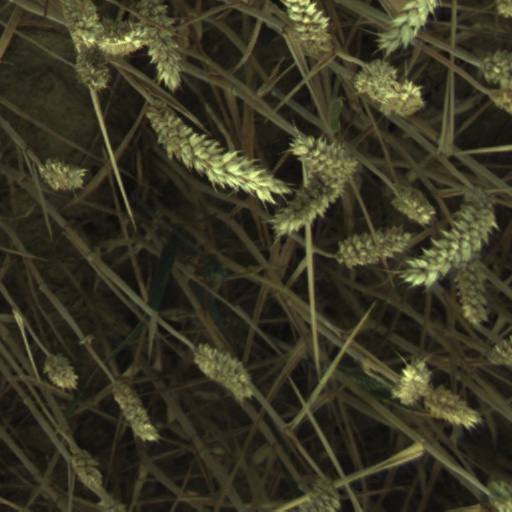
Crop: wheat